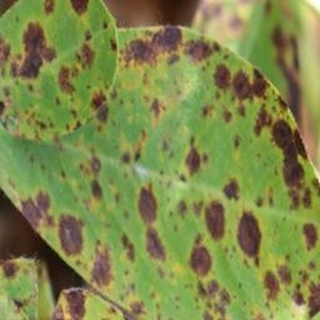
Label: groundnut_late_leaf_spot